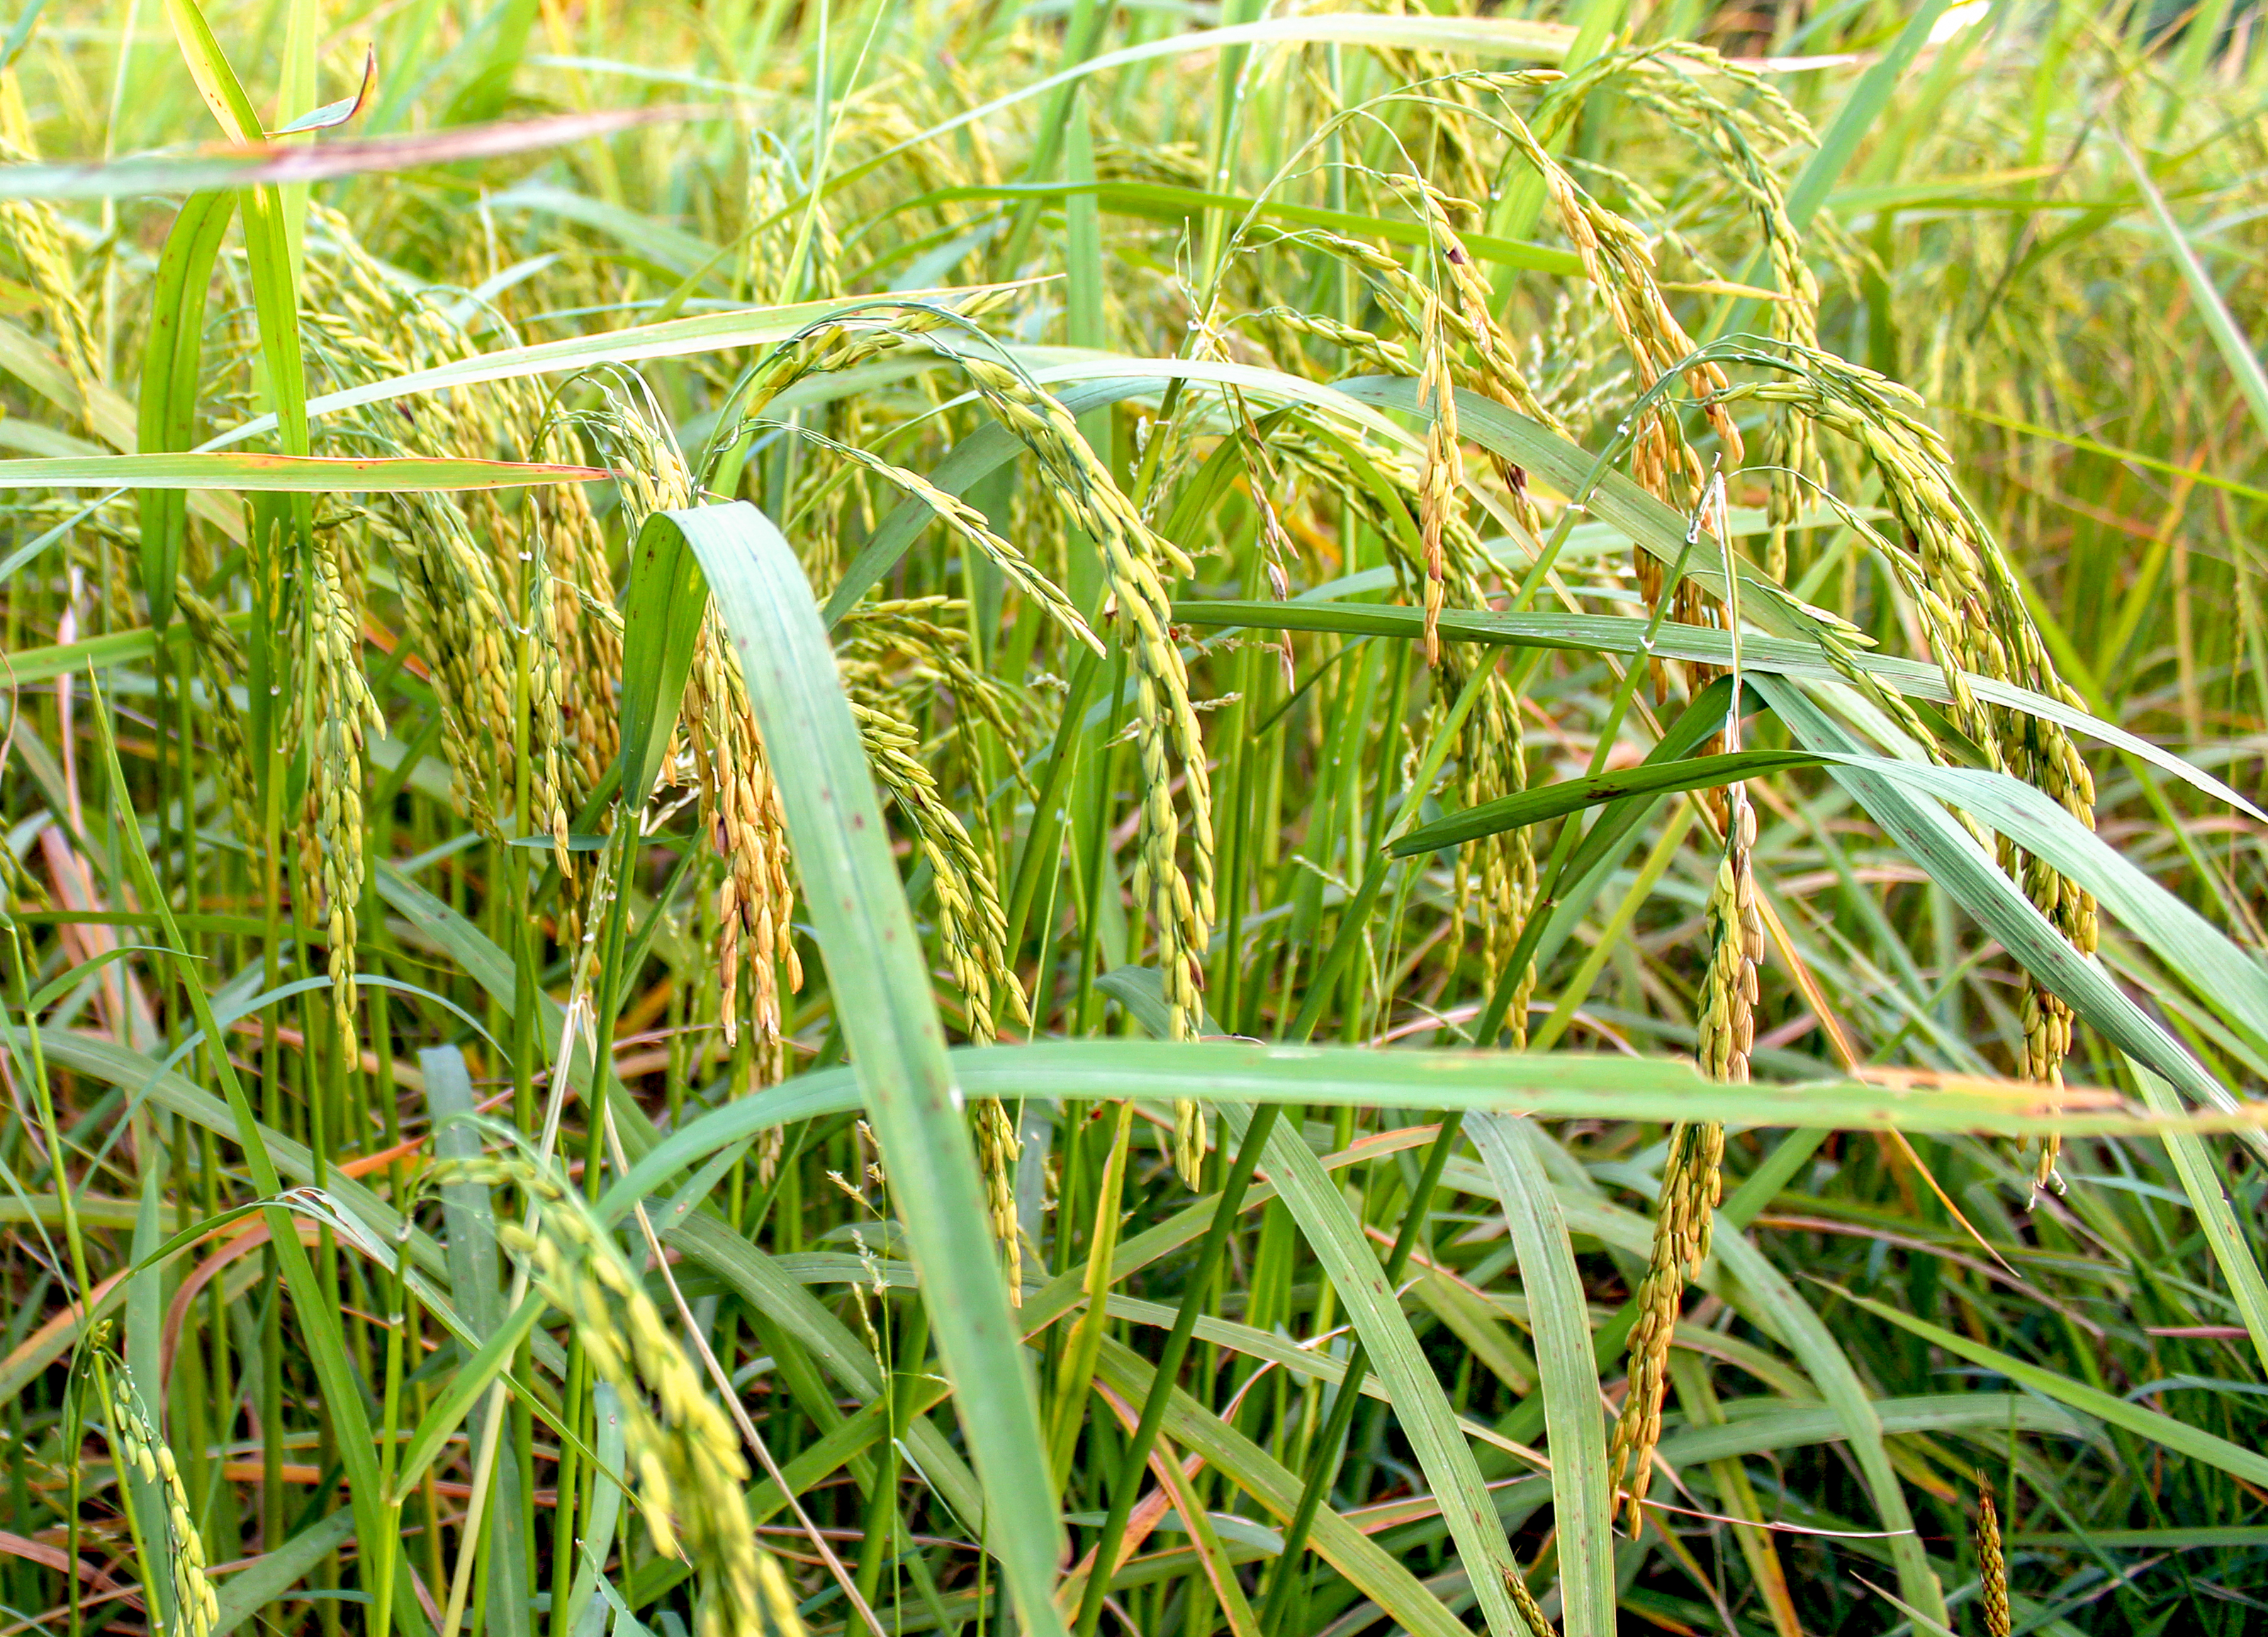
rice, green, farm, nature, field, agriculture, outdoor, plant, background, food, yellow, harvest, landscape, countryside, asia, natural, thailand, paddy, sky, crop, grass, rural, grain, ripe, farming, asian, season, land, growth, flora, grass family, phragmites, commodity, food grain, sedge family, chrysopogon zizanioides